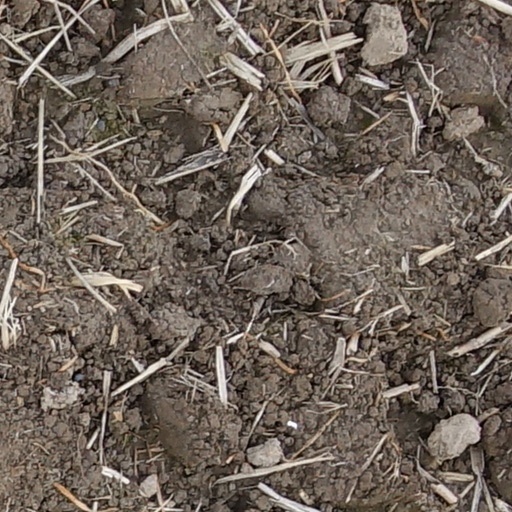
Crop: wheat